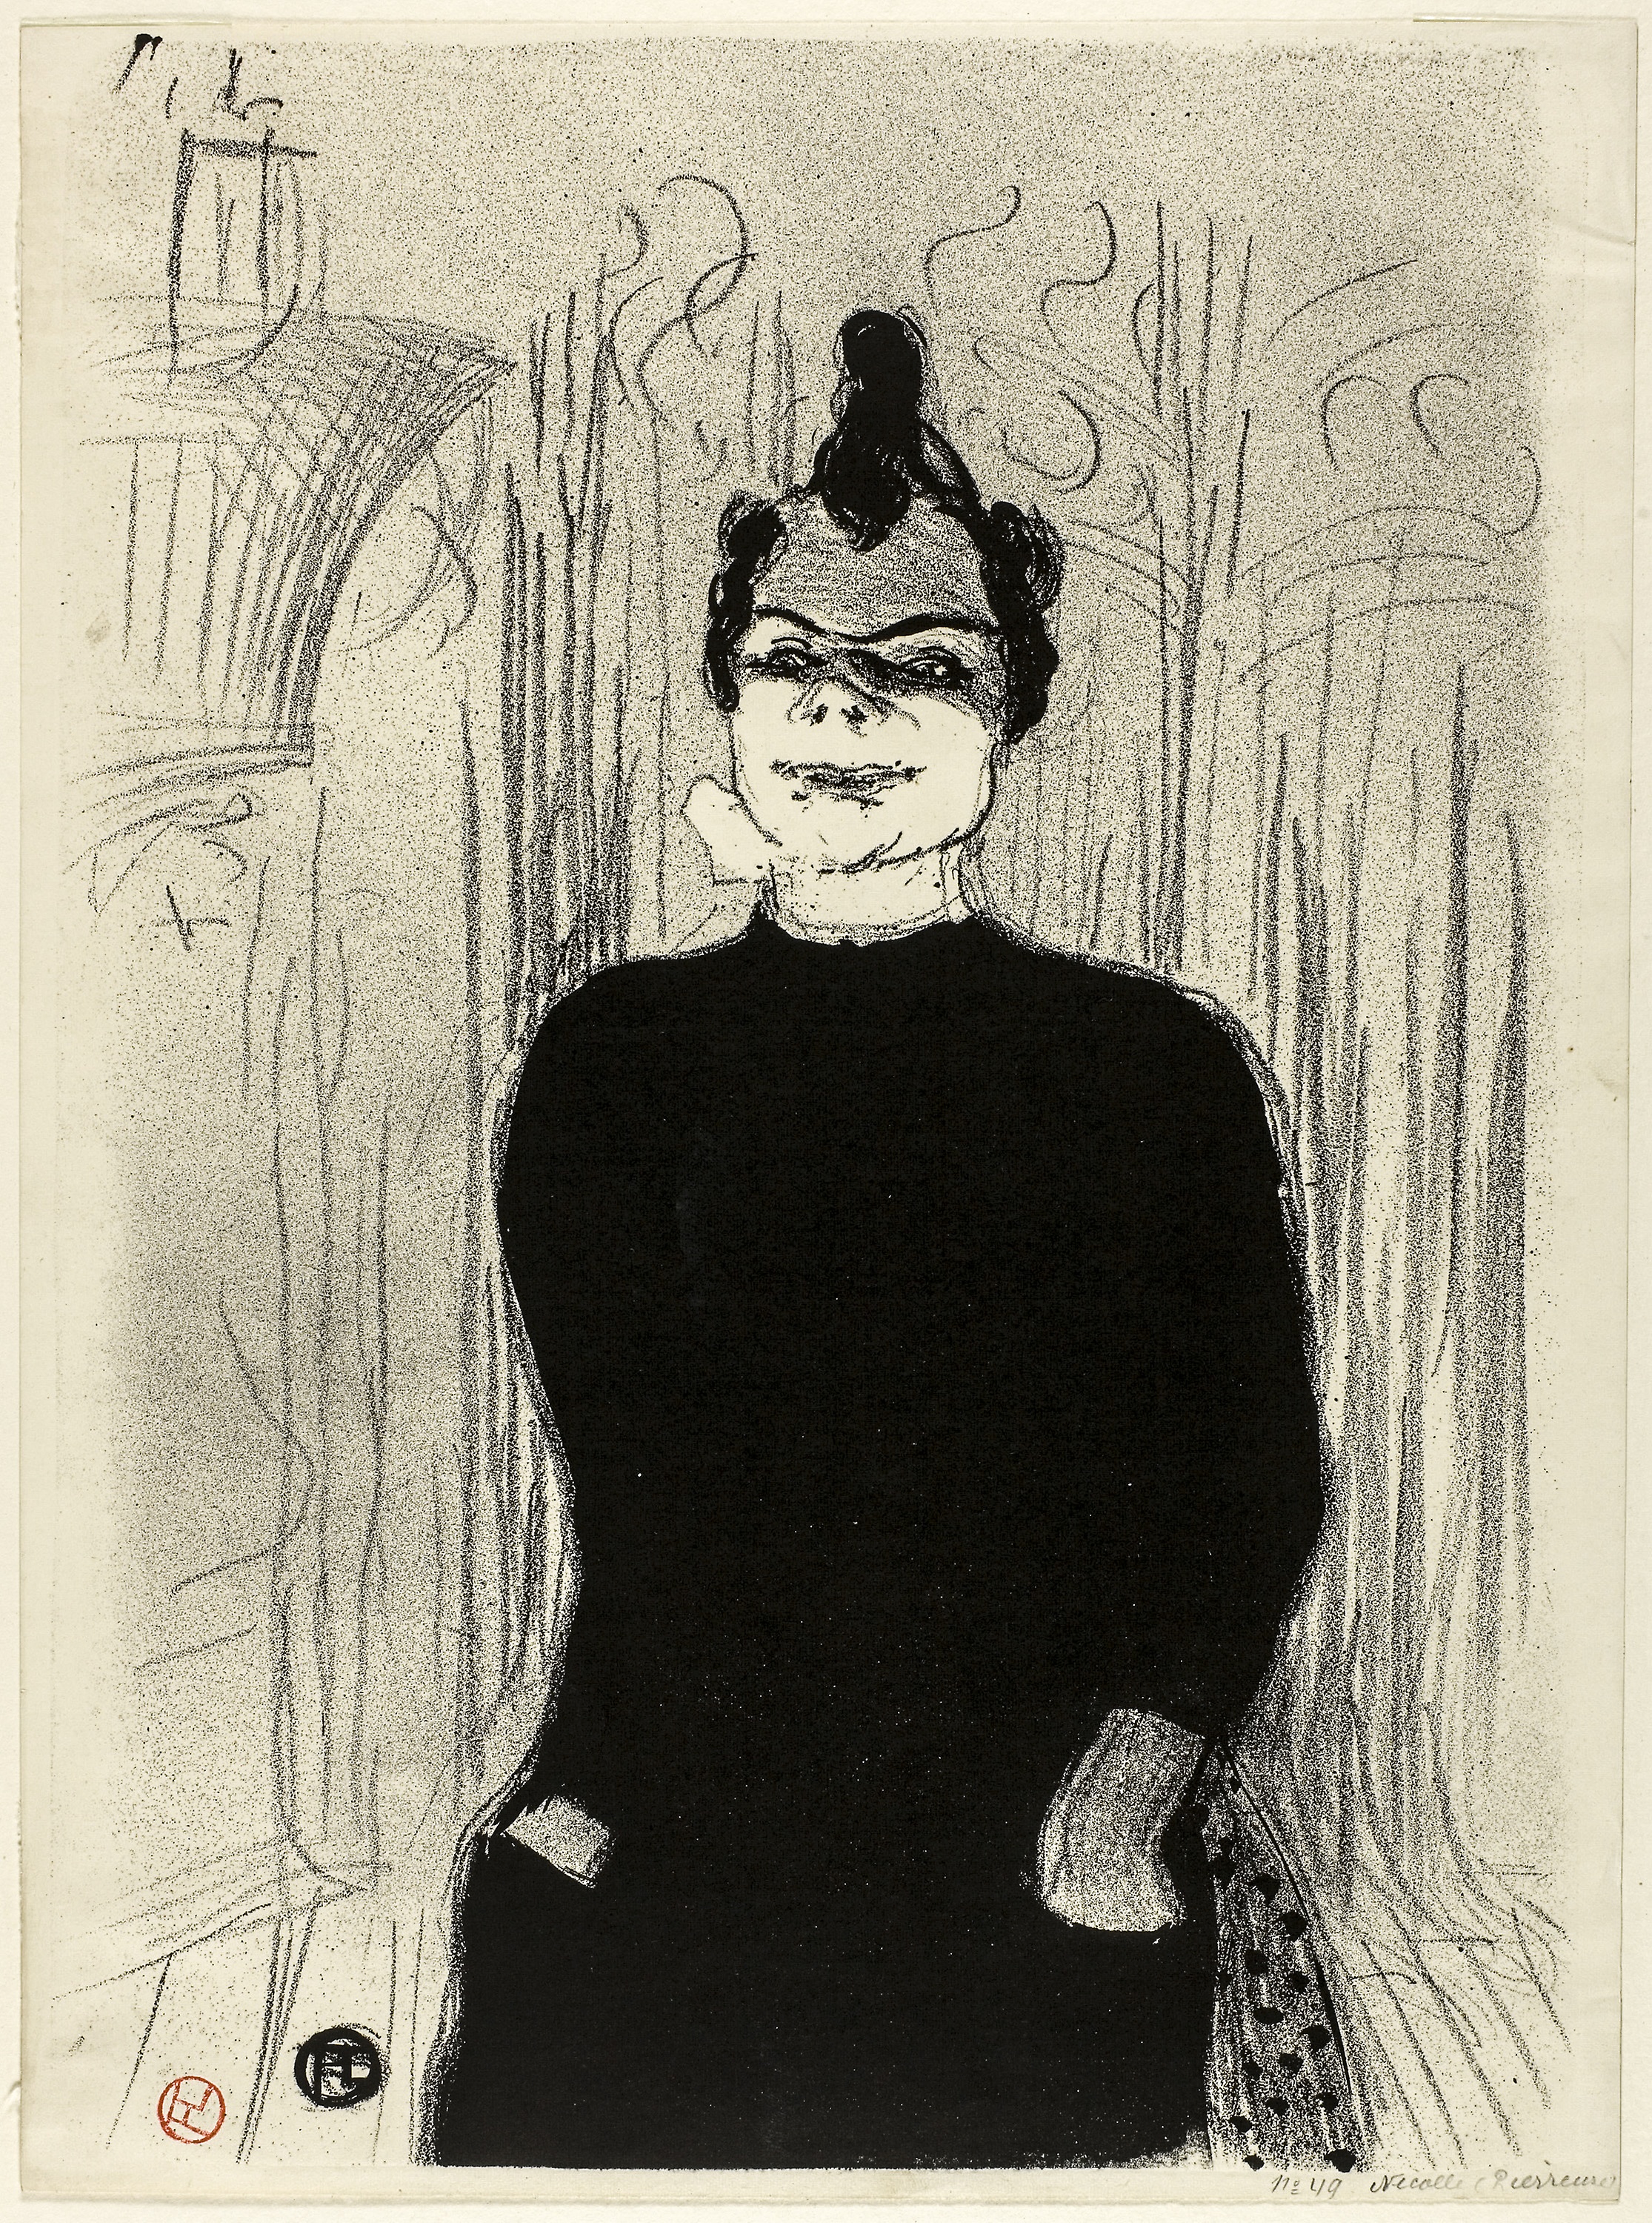
black, art, portrait, illustration, black and white, drawing, human behavior, visual arts, design, gentleman, vintage clothing, artwork, self portrait, modern art, painting